Meteorological history of Typhoon Haiyan

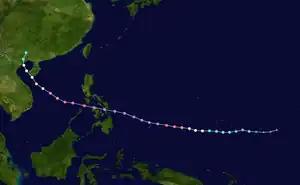
Track of Typhoon Haiyan (Yolanda)

Typhoon Haiyan's meteorological history began with its origins as a tropical disturbance east-southeast of Pohnpei and lasted until its degeneration as a tropical cyclone over southern China. The thirteenth typhoon of the 2013 Pacific typhoon season, Haiyan originated from an area of low pressure several hundred kilometers east-southeast of Pohnpei in the Federated States of Micronesia on November 2. Tracking generally westward, environmental conditions favored tropical cyclogenesis and the system developed into a tropical depression the following day. After becoming a tropical storm and attaining the name "Haiyan" at 0000 UTC on November 4, the system began a period of rapid intensification that brought it to typhoon intensity by 1800 UTC on November 5. By November 6, the Joint Typhoon Warning Center (JTWC) assessed the system as a Category 5-equivalent super typhoon on the Saffir–Simpson hurricane wind scale; the storm passed over the island of Kayangel in Palau shortly after attaining this strength.